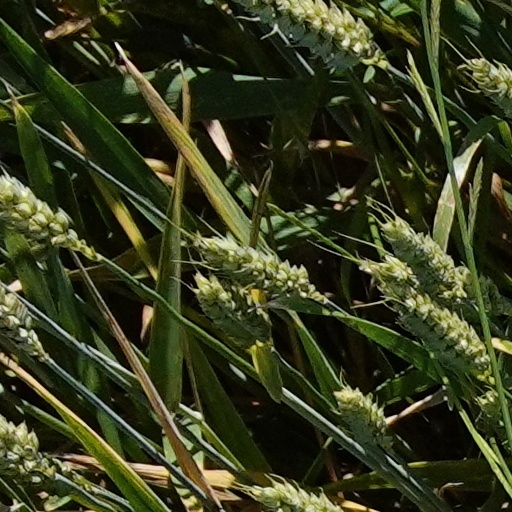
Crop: wheat